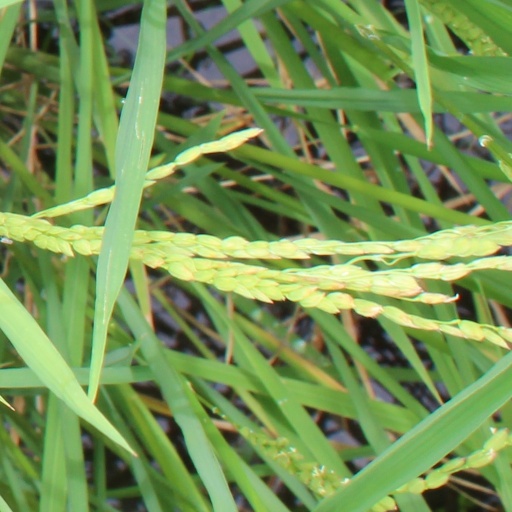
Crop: rice